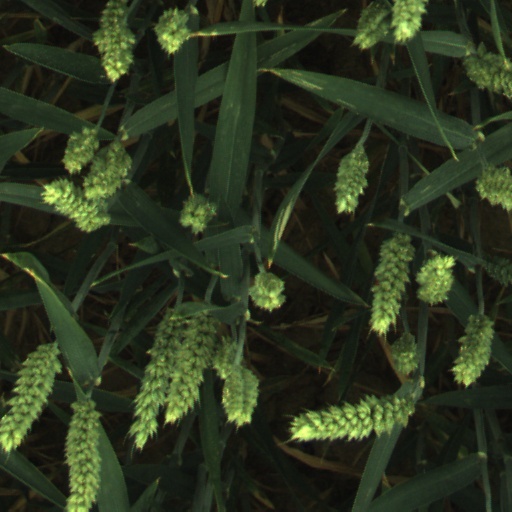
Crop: wheat